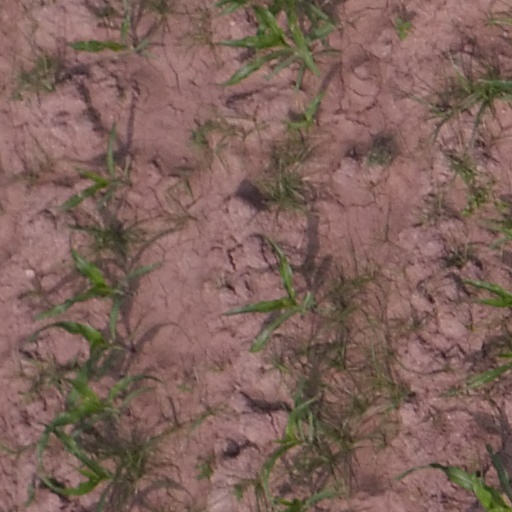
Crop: maize; corn